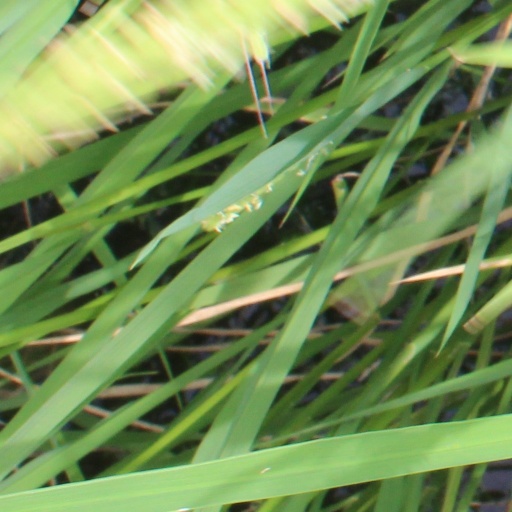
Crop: rice